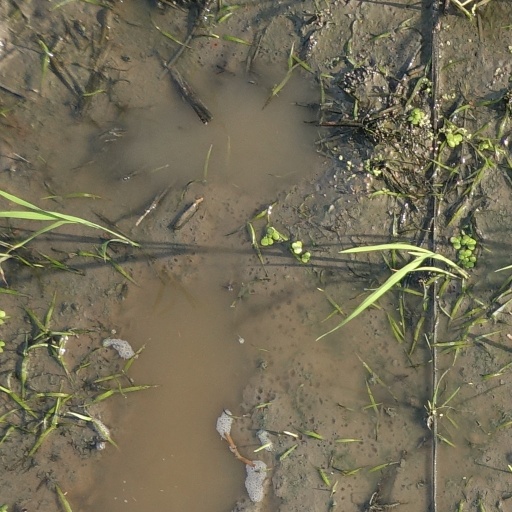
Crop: rice